Tateshina, Nagano

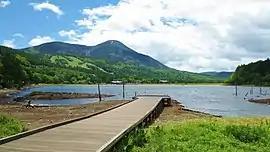
Lake Megami in Tateshina

Tateshina is located in the Tateshina Mountainous of central Nagano Prefecture.